Sky position (RA, Dec in degrees): 8.312, 0.201
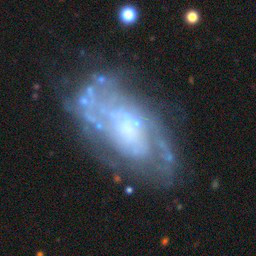
Galaxy morphology: Unbarred Loose Spiral Galaxies